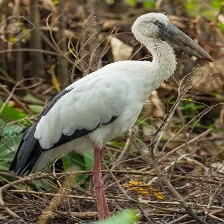
Species: ASIAN OPENBILL STORK
Scientific name: ANASTOMUS OSCITANS
ImageNet parent category: white_stork